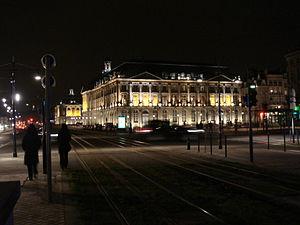
Bordeaux, Place de la Bourse vue de nuit.